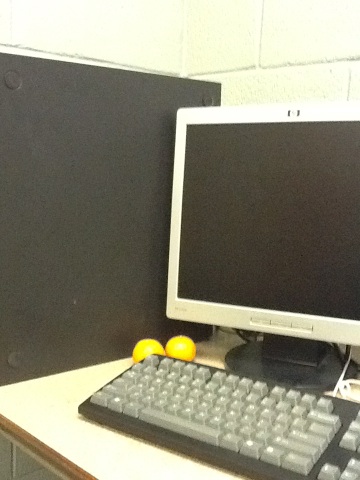Question: Is my computer on?
Answer: no